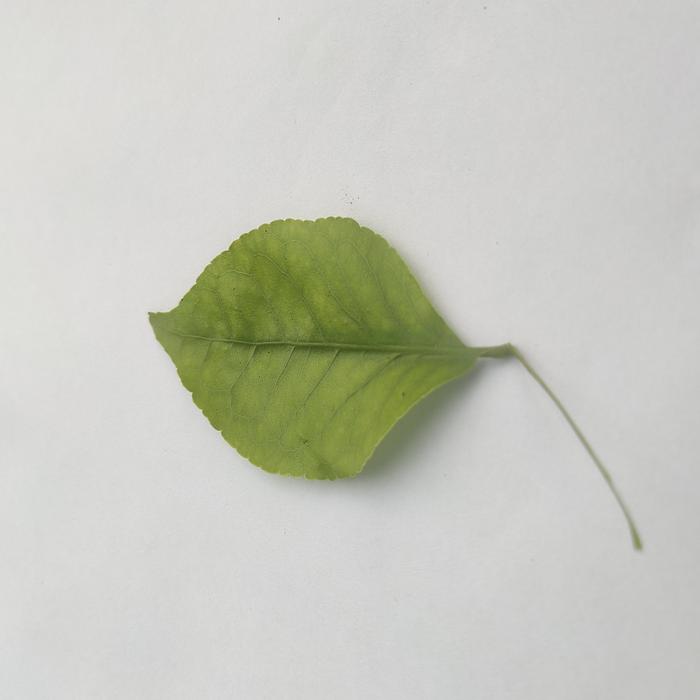
Crop: Aegle Marmelos
Leaf condition: Cercospora_Leaf